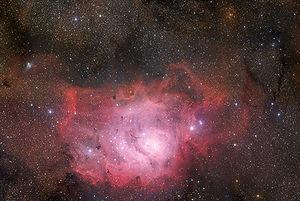
La nébuleuse du lagon. Image acquise par le Wide Field Imager (Imageur à champs large, 67·106 pixels) du télescope de 2,2 m de l'observatoire de La Silla, au Chili. Cette image couvre 1,5 degrés carrés, soit huit fois la pleine lune. Elle a été obtenue en assemblant des images acquises en utilisant trois filtres à larges bandes passantes (R, V, B) et un filtre étroit (H-α). Italiano: Fotografia della Nebulosa Laguna (anche nota come M 8, o NGC 6523) è una nebulosa diffusa visibile nella costellazione del Sagittario. L'immagine è stata scattata con una risoluzione di 67 megapixels dal Wide Field Imager telescopio di 2.2 metri di diametro all'osservatorio di La Silla in Chile.
M8 ou NGC 6523 ou la nébuleuse de la Lagune est une nébuleuse diffuse située dans le Sagittaire visible à l'œil nu sous de bonnes conditions.